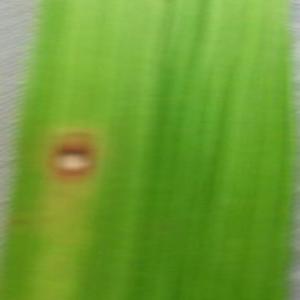
Disease: Blast